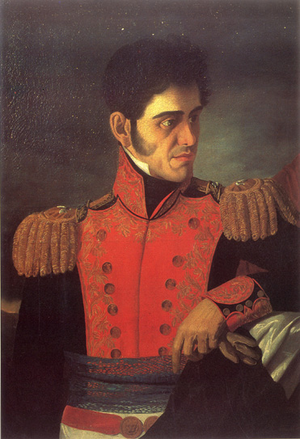
La guerre civile mexicaine est un conflit qui se déroule entre le 20 mars 1839 et le 10 octobre 1841, opposant deux clans politiques : d'un côté les partisans du dictateur Antonio López de Santa Anna dit les santanistes, et d'un autre les partisans d'un autre dictateur déchu Anastasio Bustamante dit les bustamantistes.